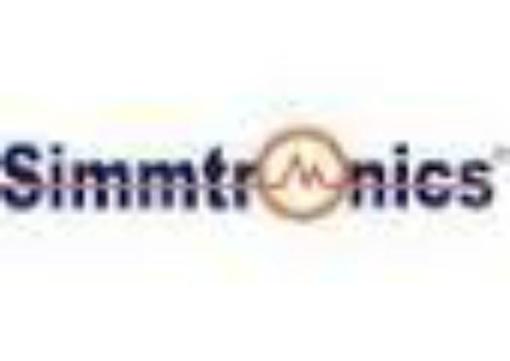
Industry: Electronic